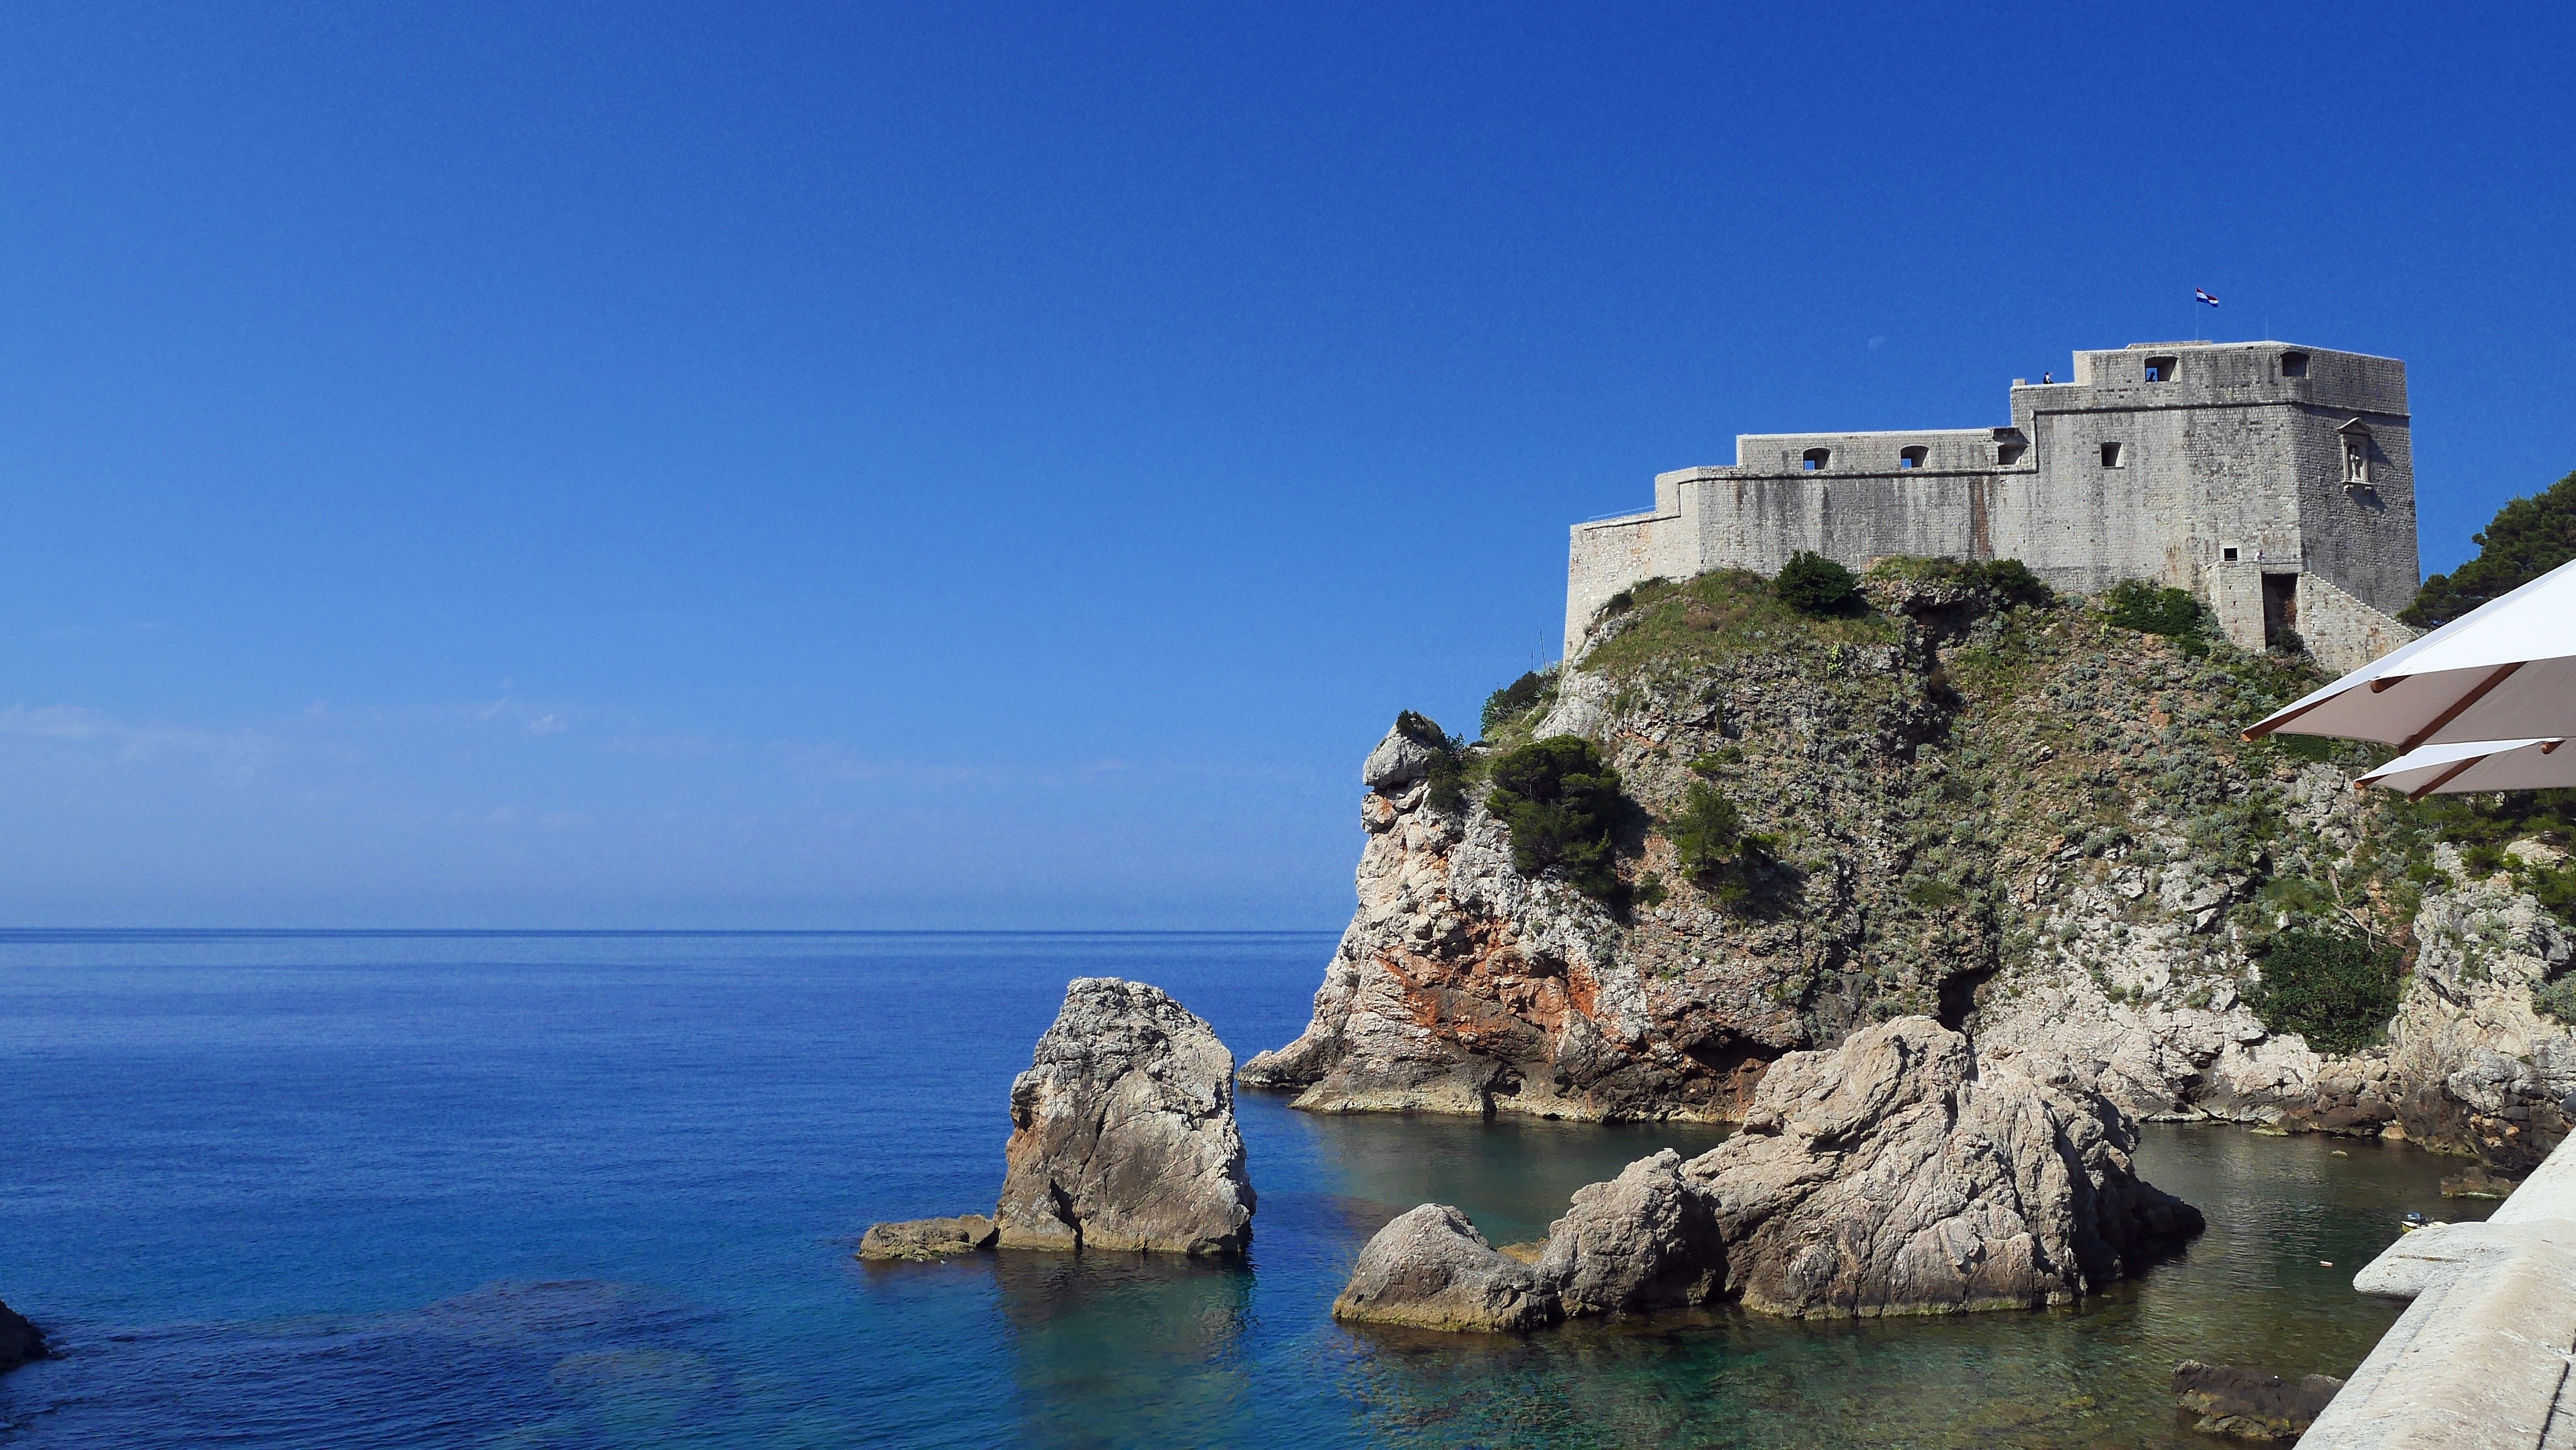
beach, sea, coast, vacation, cliff, tower, bay, castle, landmark, tourism, terrain, dubrovnik, cape, islet